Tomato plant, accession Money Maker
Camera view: bottom (45 deg); turntable rotation: 150 degrees
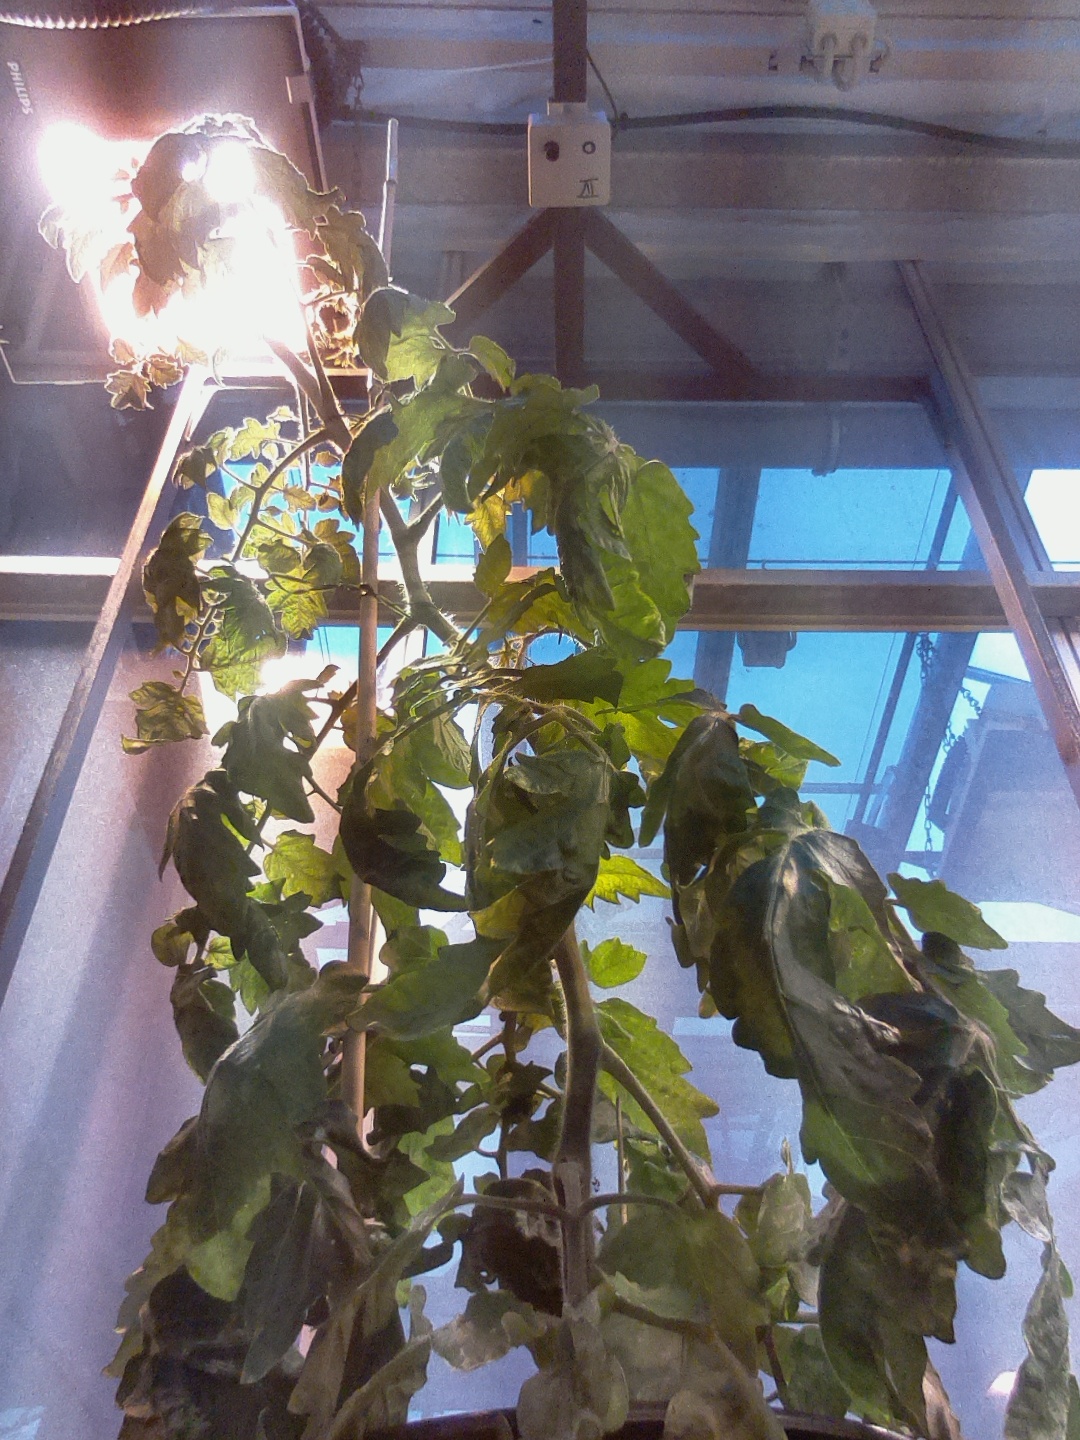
BBCH growth stage 71: 10%-20% of final fruit size